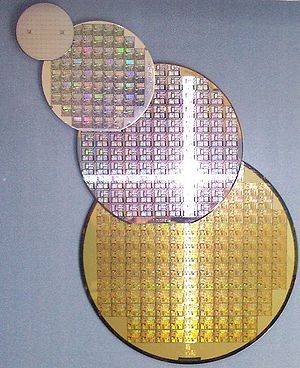
Halvleder
Skiver med forskellige diametre af halvlederen silicium med silicium-chips med indlejrede komponenter, før de skilles i enkelt-chips og sættes i hvert deres hus. Overfladen man ser er ikke silicium, men derimod myriader af små ledningsbaner påført i overfladen (og også i flere underliggende lag adskilt af kvarts) af guld og aluminium. Ledningsbanerne forbinder transistorer, dioder som ligger en smule dybere – typisk under isolerende kvartslag (SiO2) med kvartsfrie øer, hvor banerne her har elektrisk kontakt. Solceller består af en udelt skive.
Halvledere er materialer, der har en elektrisk ledningsevne, der ligger mellem de ledende materialer og de isolerende. Der er ikke nogen skarp definition af, hvad en halvleder er, men det er typisk materialer med en resistivitet, der ligger i området fra ca. 10⁻⁵ til ca. 10⁷ Ω · m.